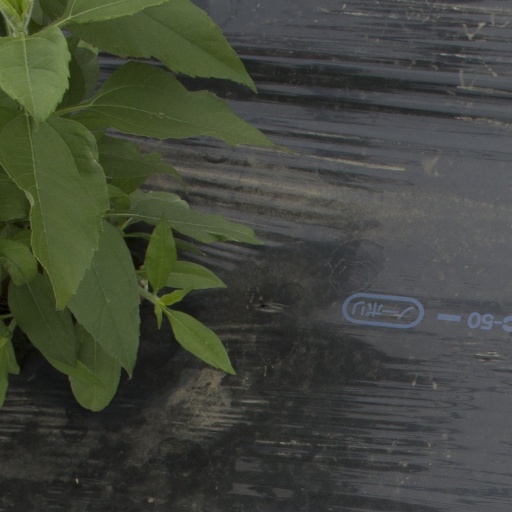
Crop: Jerusalem artichoke